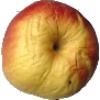
Label: red_yellow_apple